Panasonic AG-DVX100

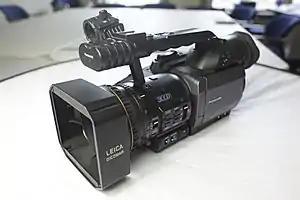
Panasonic AG-DVX100B

The Panasonic AG-DVX100 is a discontinued video camera released by Panasonic on October 13, 2002. It was notable for being one of the first consumer-grade camcorders to record at 24 FPS (progressive scan), which is the frame rate of a traditional film. This allowed the Panasonic AG-DVX100 to produce film-like quality visual recordings.